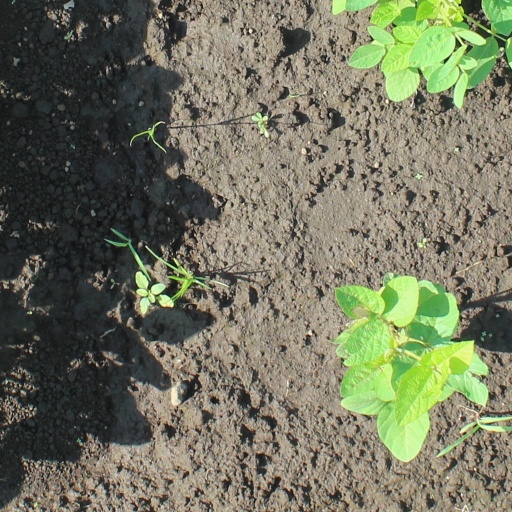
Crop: soybean